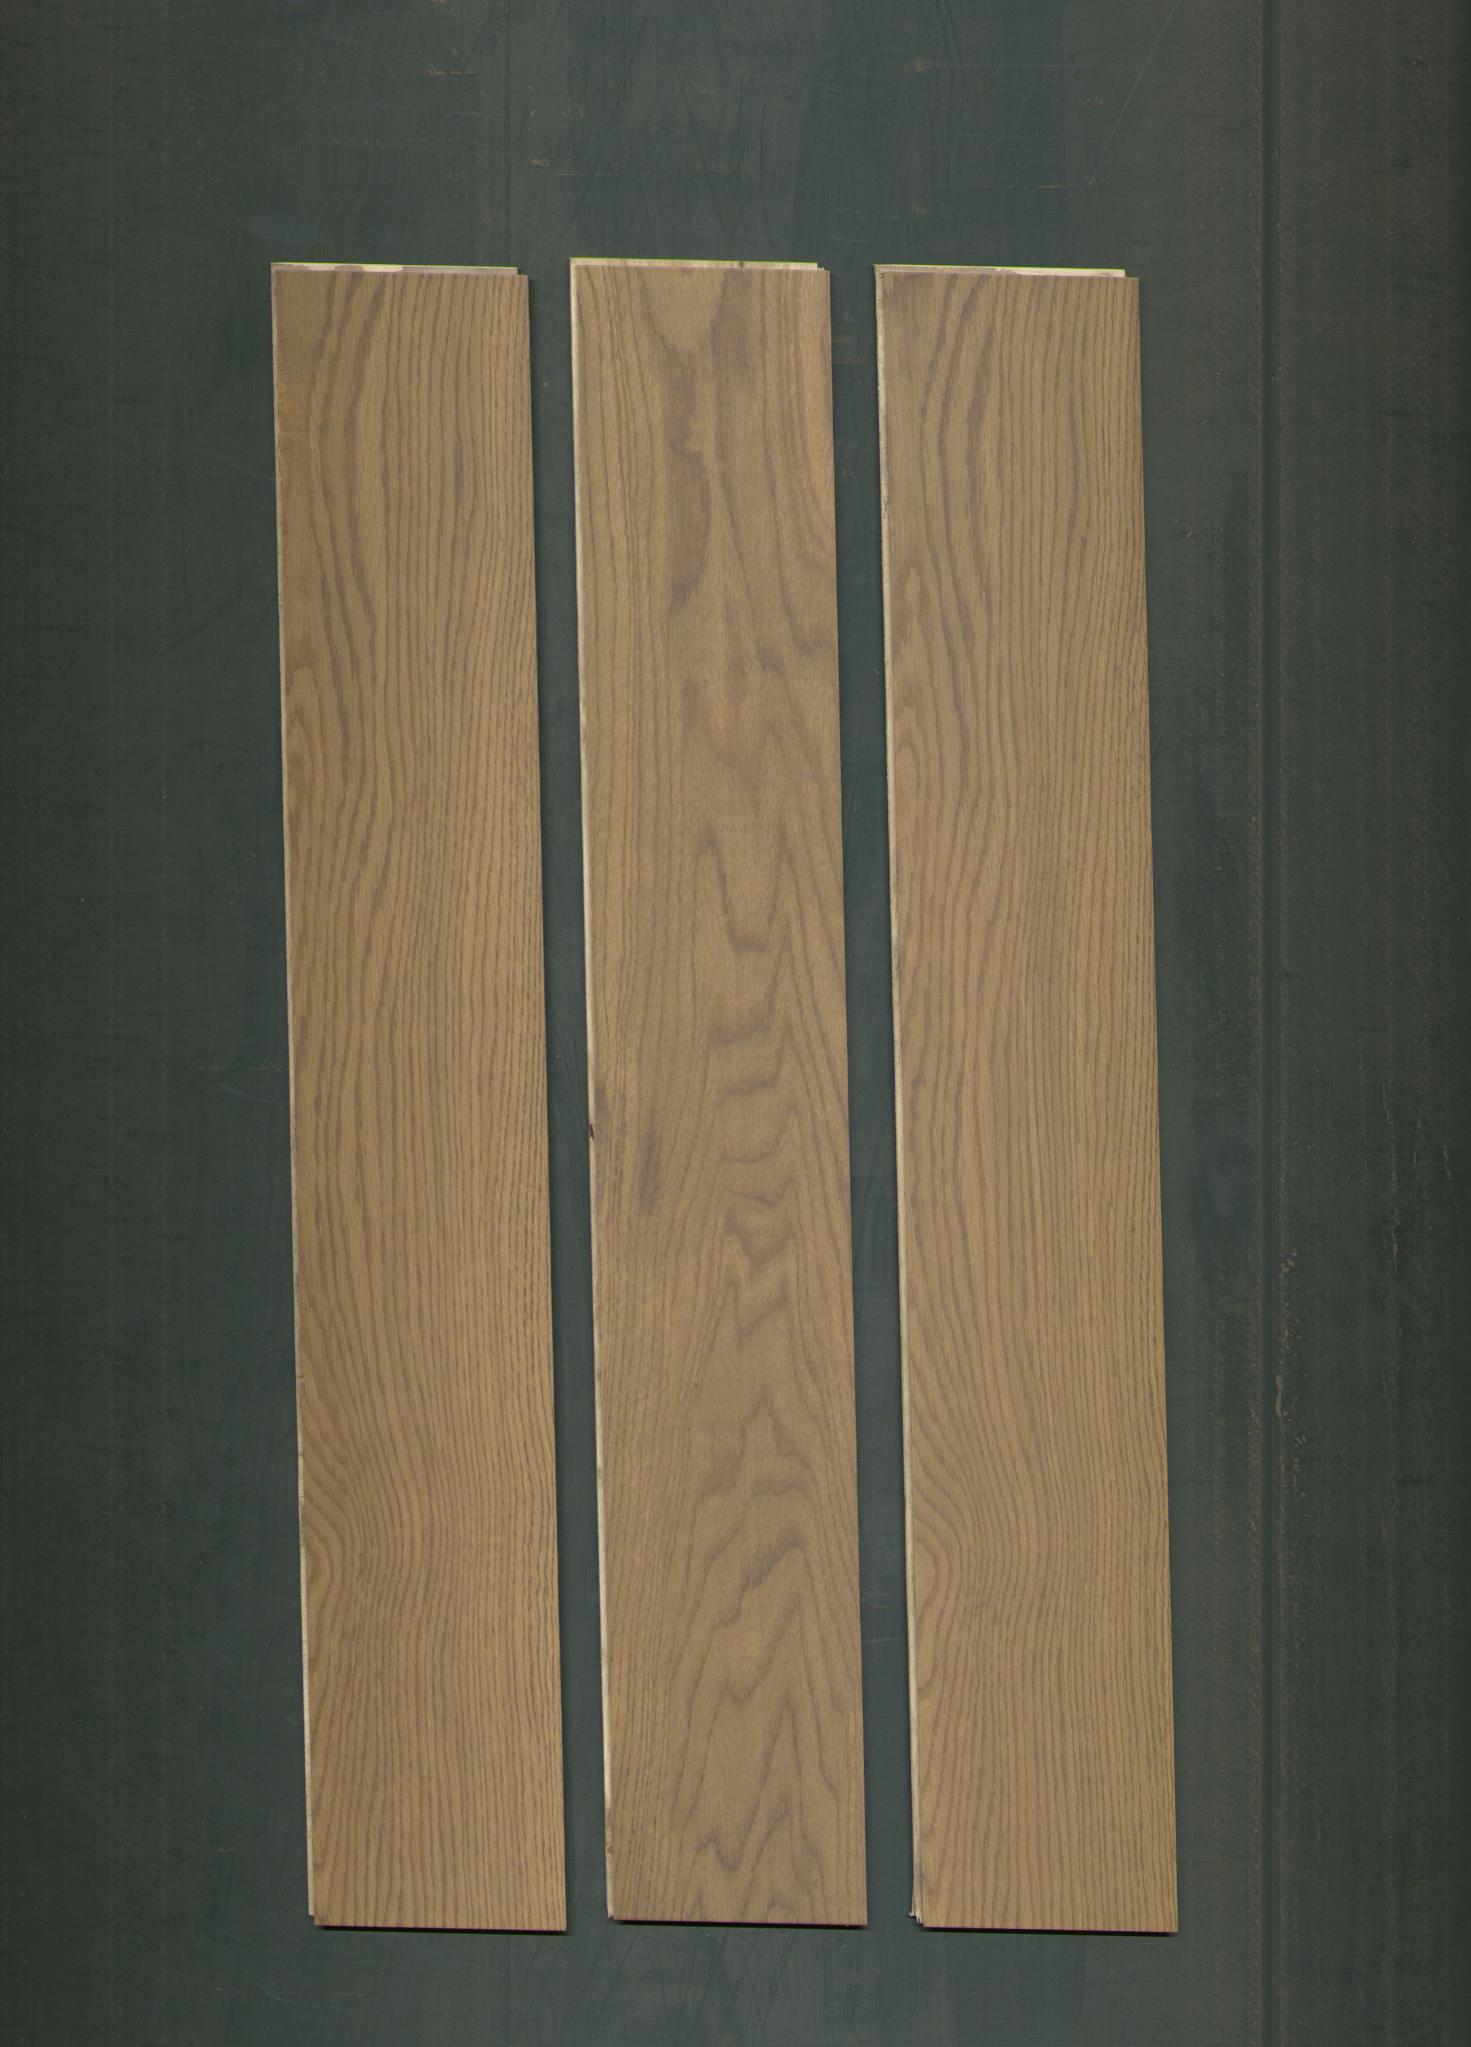
Label: mixers